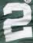
Number: 2